Protestantism

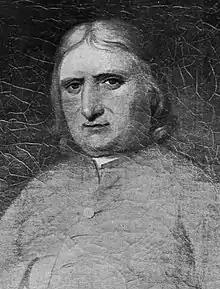

Anglicanism consists of the Church of England and churches which are historically tied to it or hold similar beliefs, worship practices and church structures. The word "Anglican" originates in "", a medieval Latin phrase dating to at least 1246 that means the "English Church". There is no single "Anglican Church" with universal juridical authority, since each national or regional church has full autonomy. As the name suggests, the communion is an association of churches in full communion with the archbishop of Canterbury. The great majority of Anglicans are members of churches which are part of the international Anglican Communion, which has 85 million adherents.